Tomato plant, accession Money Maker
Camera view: bottom (45 deg); turntable rotation: 0 degrees
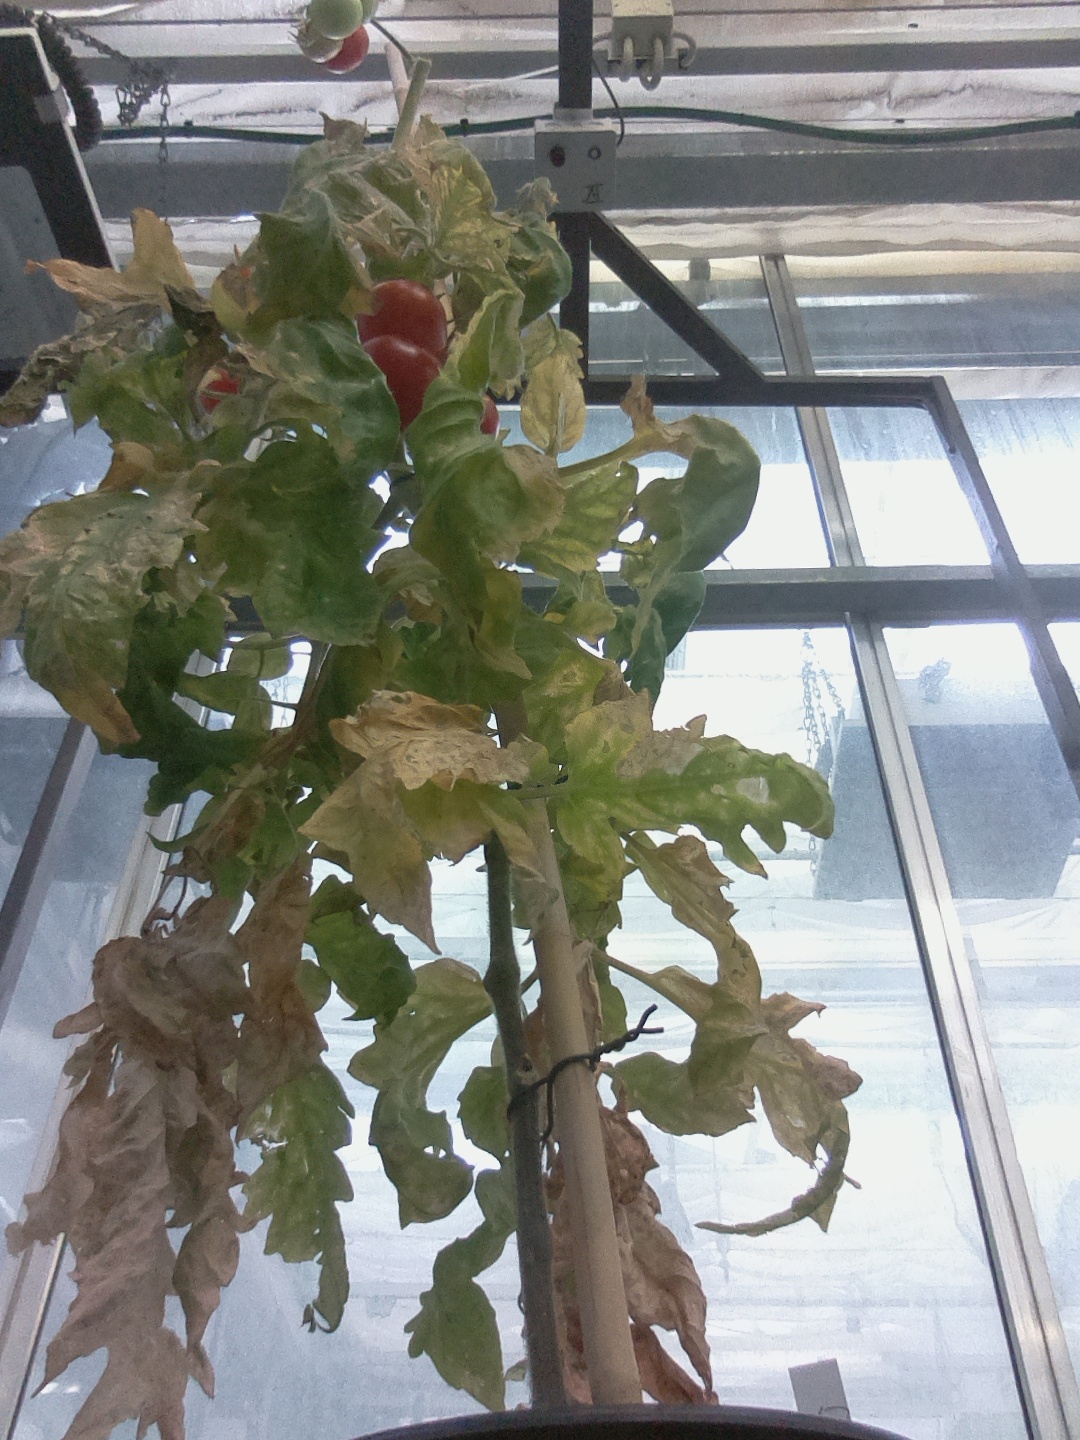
BBCH growth stage 86: 60%-70% of fruits show typical fully ripe color